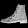
Label: Ankle boot